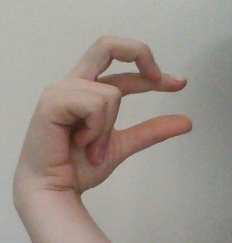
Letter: thal